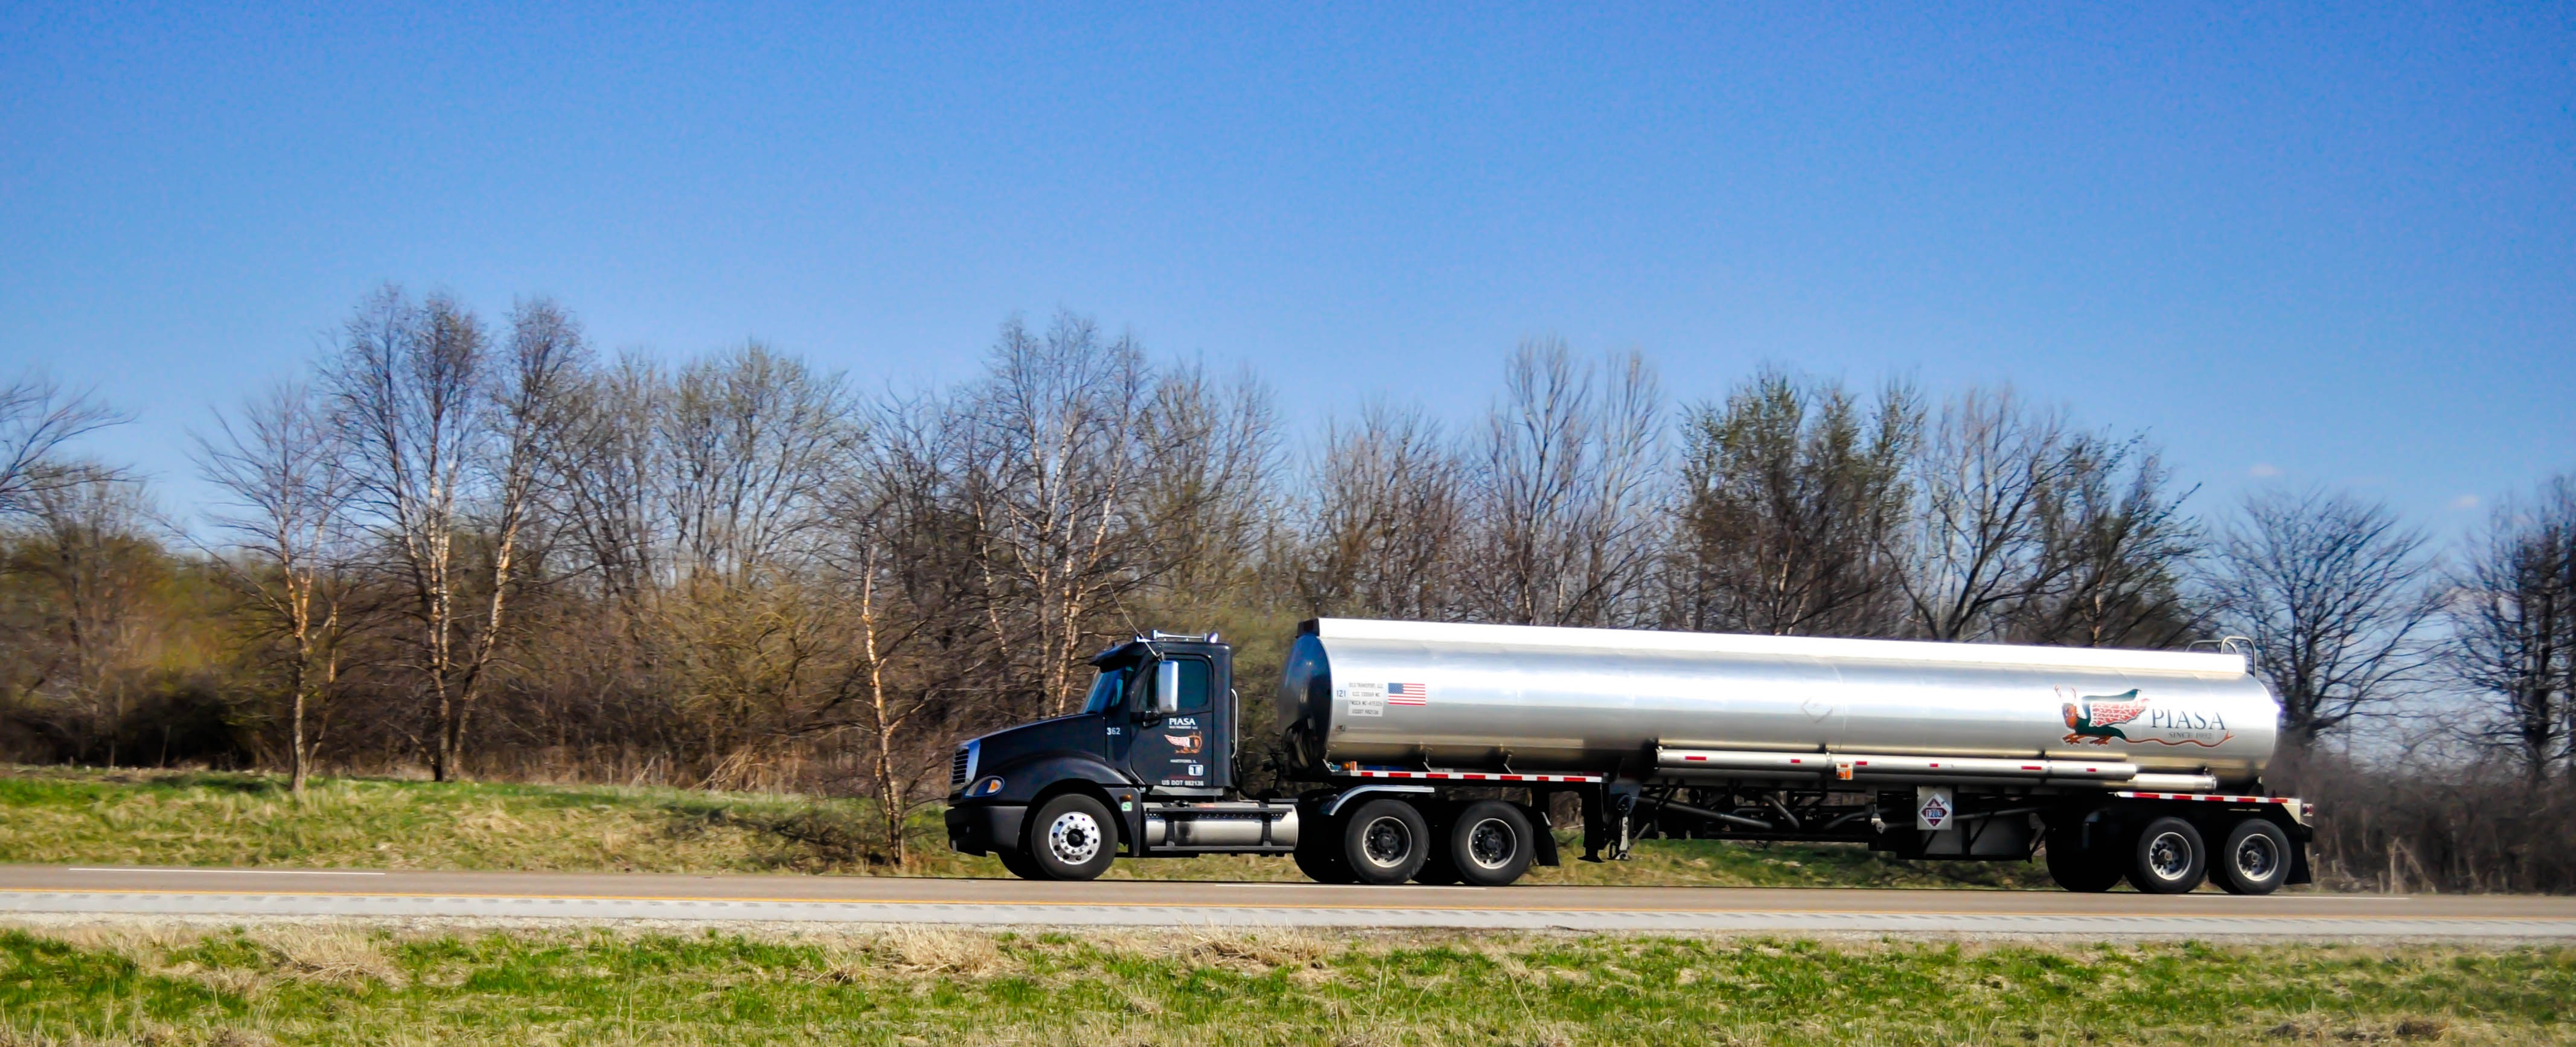
field, farm, tanker, asphalt, transport, truck, vehicle, usa, america, gasoline, tank, heavy, chemical, tank truck